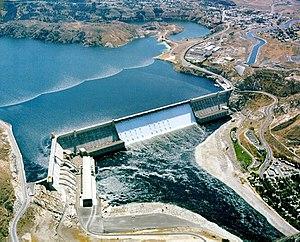
Le Columbia est un fleuve circulant du Canada aux États-Unis avant de se jeter dans l'océan Pacifique.
Ce qui suit est la liste des Historic Civil Engineering Landmarks, c'est-à-dire la liste des monuments historiques de génie civil, établie aux États-Unis par l' American Society of Civil Engineers depuis qu'elle a commencé le programme en 1964. Cette désignation est accordée à des projets, des structures et des sites situés aux États-Unis et dans le reste du monde. À compter de 2013, il y a plus de 260 éléments dans cette liste.
Liste de ponts sur le fleuve Columbia classés de l'aval à l'amont. La liste comprend également des traversées en ferry et les barrages qui permettent un passage.
Le barrage Grand Coulee est un barrage hydroélectrique de type poids sur la rivière Columbia, dans l'État de Washington, aux États-Unis destiné à produire de l'électricité et à permettre l'irrigation. Construit entre 1933 et 1942, il ne possédait à l'origine que deux centrales électriques produisant 2 280 MW. En 1974, l'installation d'une troisième centrale porte la puissance à 6 500 MW faisant de ce barrage le plus puissant des États-Unis et l'une des plus grandes structures en béton au monde.